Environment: real
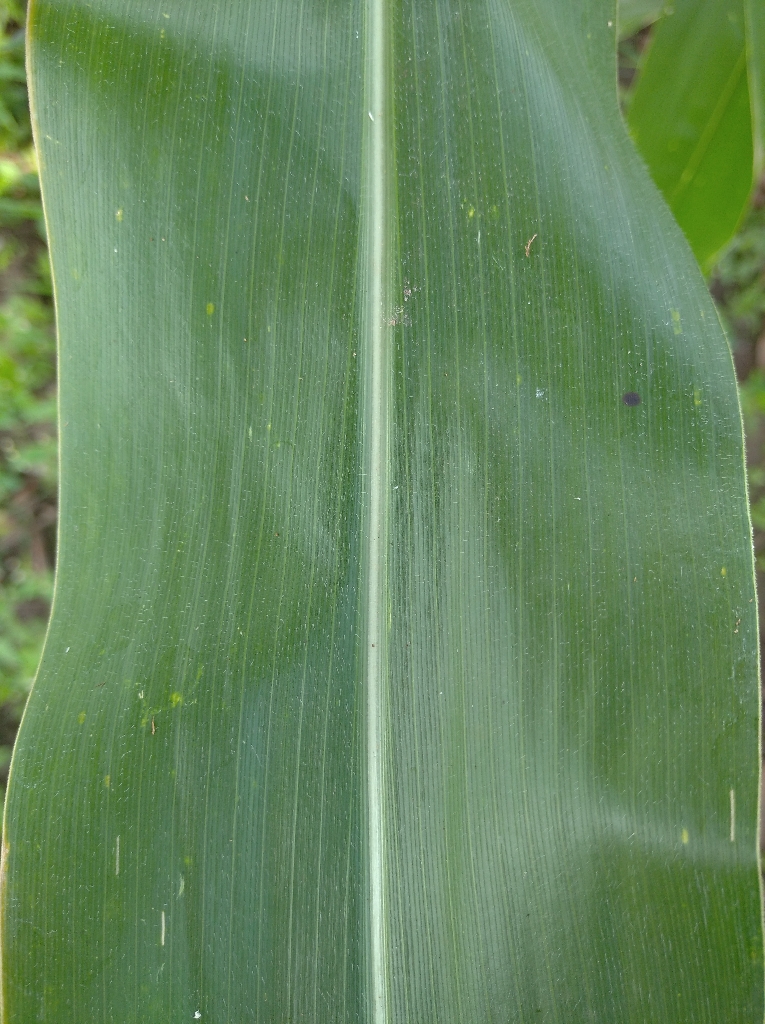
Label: healthy